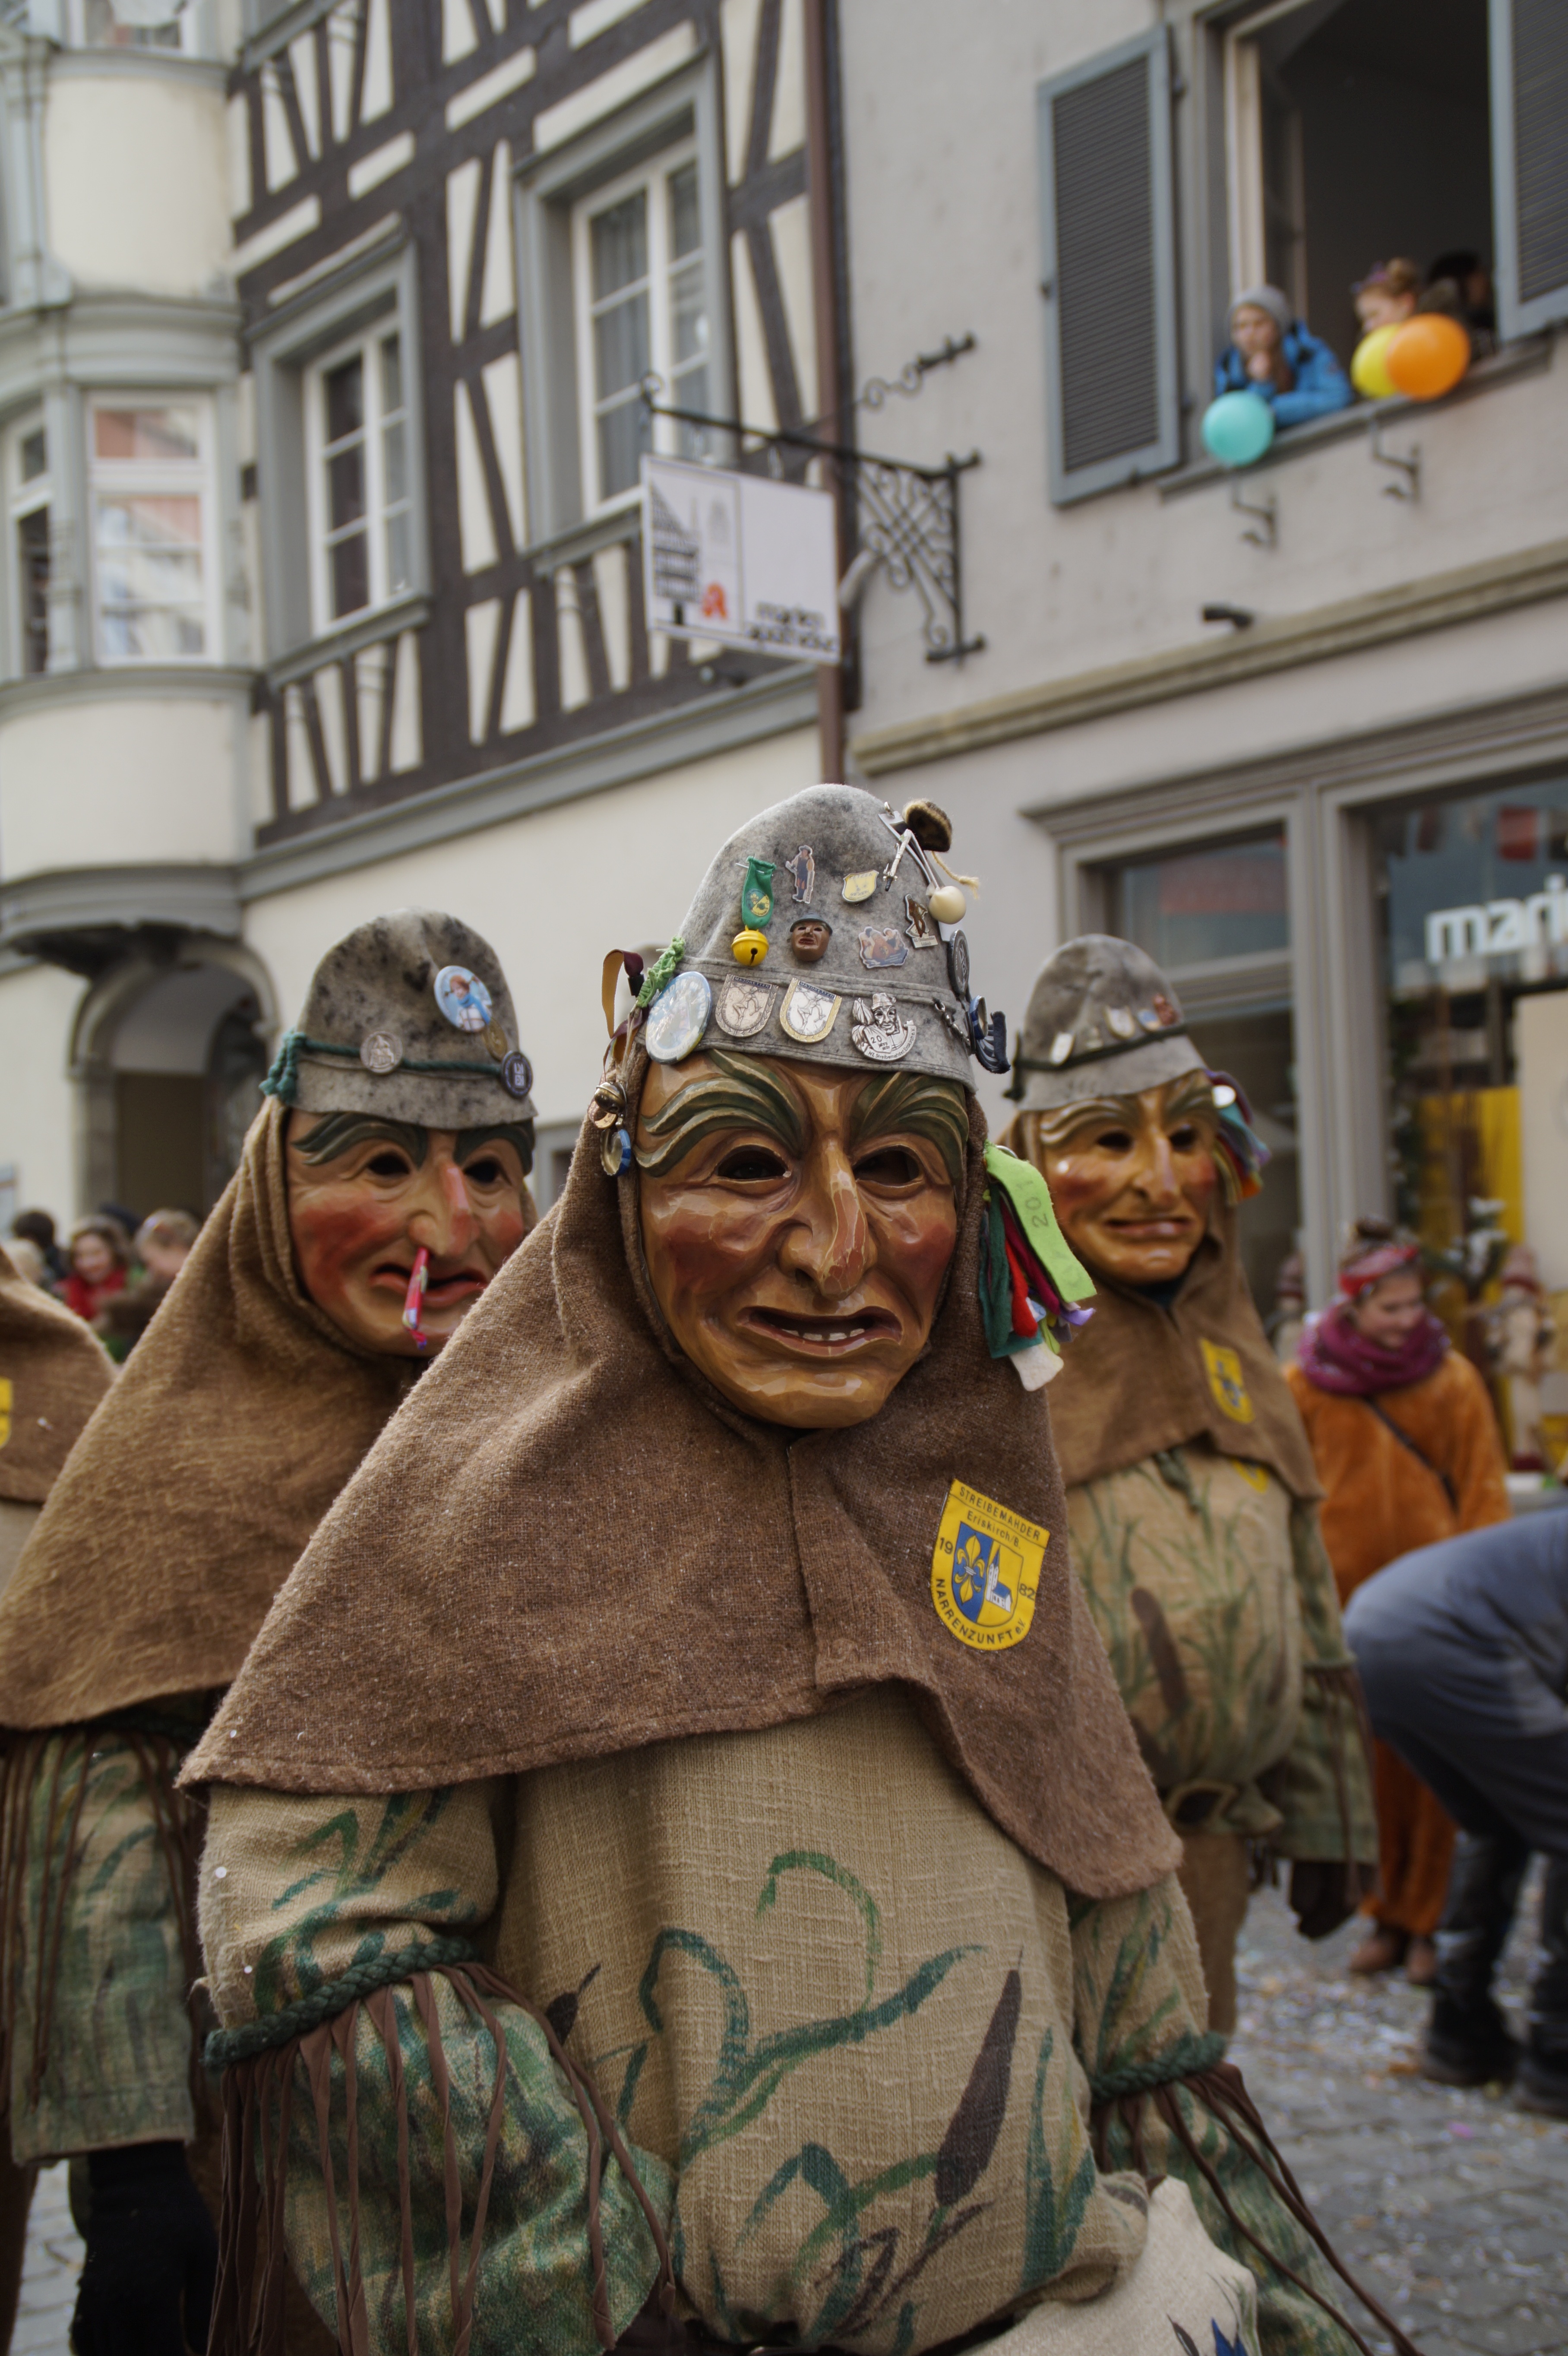
man, person, people, male, portrait, carnival, human, close, dressed up, face, festival, mask, figure, head, move, germany, carved, custom, tradition, demonstration, costume, masquerade, protest, panel, larva, customs, fool, baden wurttemberg, fasnet, fools jump, swabian alemannic, haes, haestraeger, guild group, strassenfasnet, carnival parade, wooden mask, fools guild